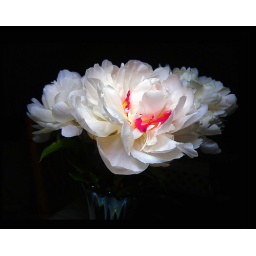
Peonies in a carnival glass vase on the kitchen table.